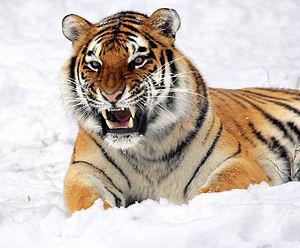
Fereuungulata est un clade hypothétique de mammifères parmi les laurasiathériens. Il est constitué des cinq ordres suivants et de leurs ancêtres communs :